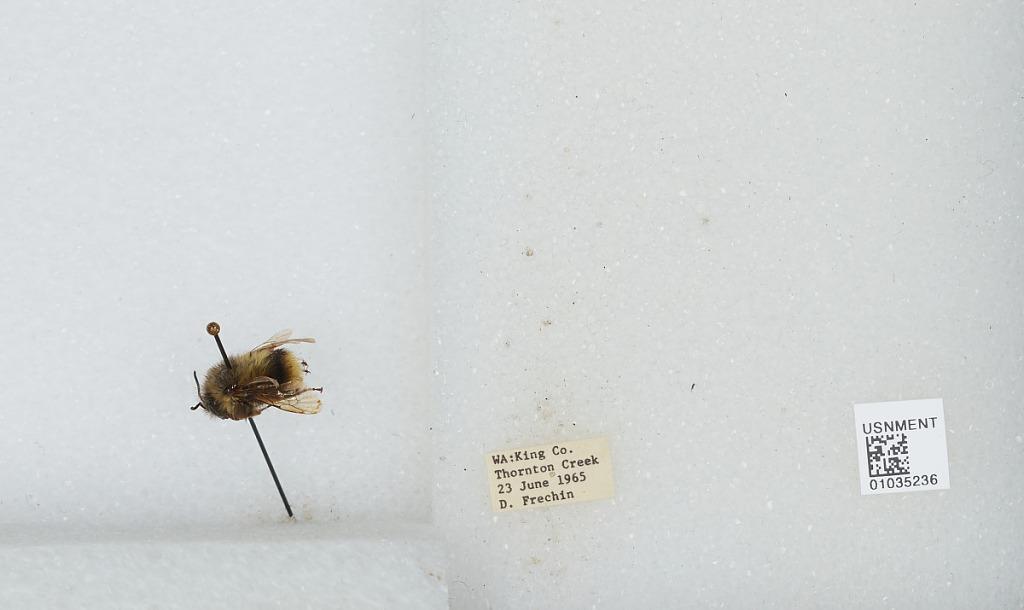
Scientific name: Bombus (Pyrobombus) mixtus Cresson
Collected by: D. Frechin
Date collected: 1965-6-23
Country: United States
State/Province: Washington
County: King
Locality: Thornton Creek
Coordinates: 47.7031, -122.309